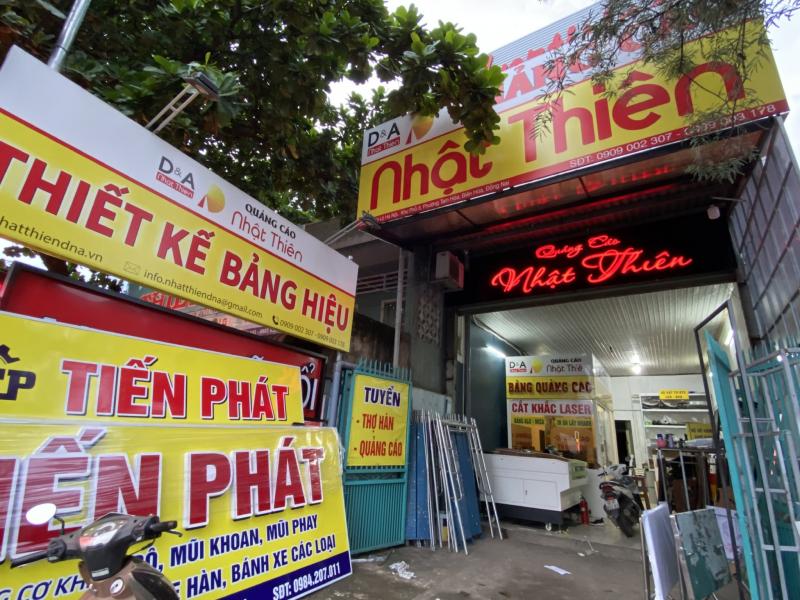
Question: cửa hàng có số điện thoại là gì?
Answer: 0909002307